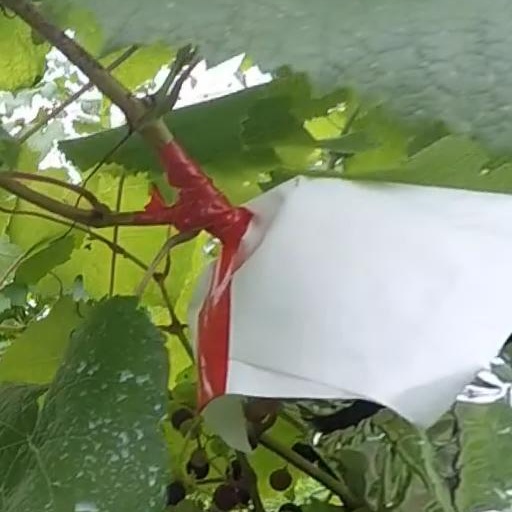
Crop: grape